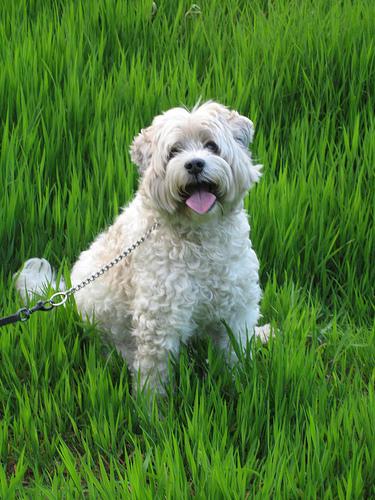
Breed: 203-n000021-Tibetan_terrier